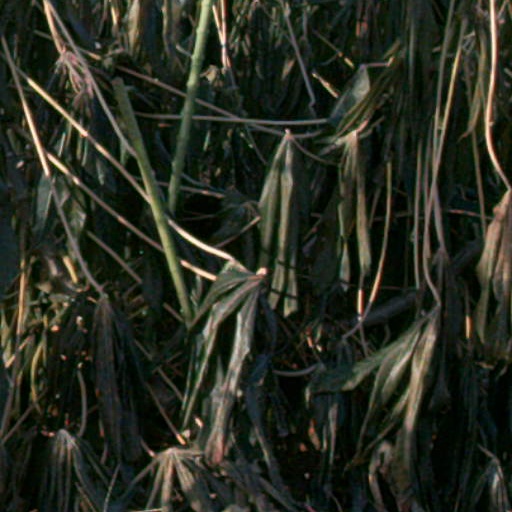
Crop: cassava